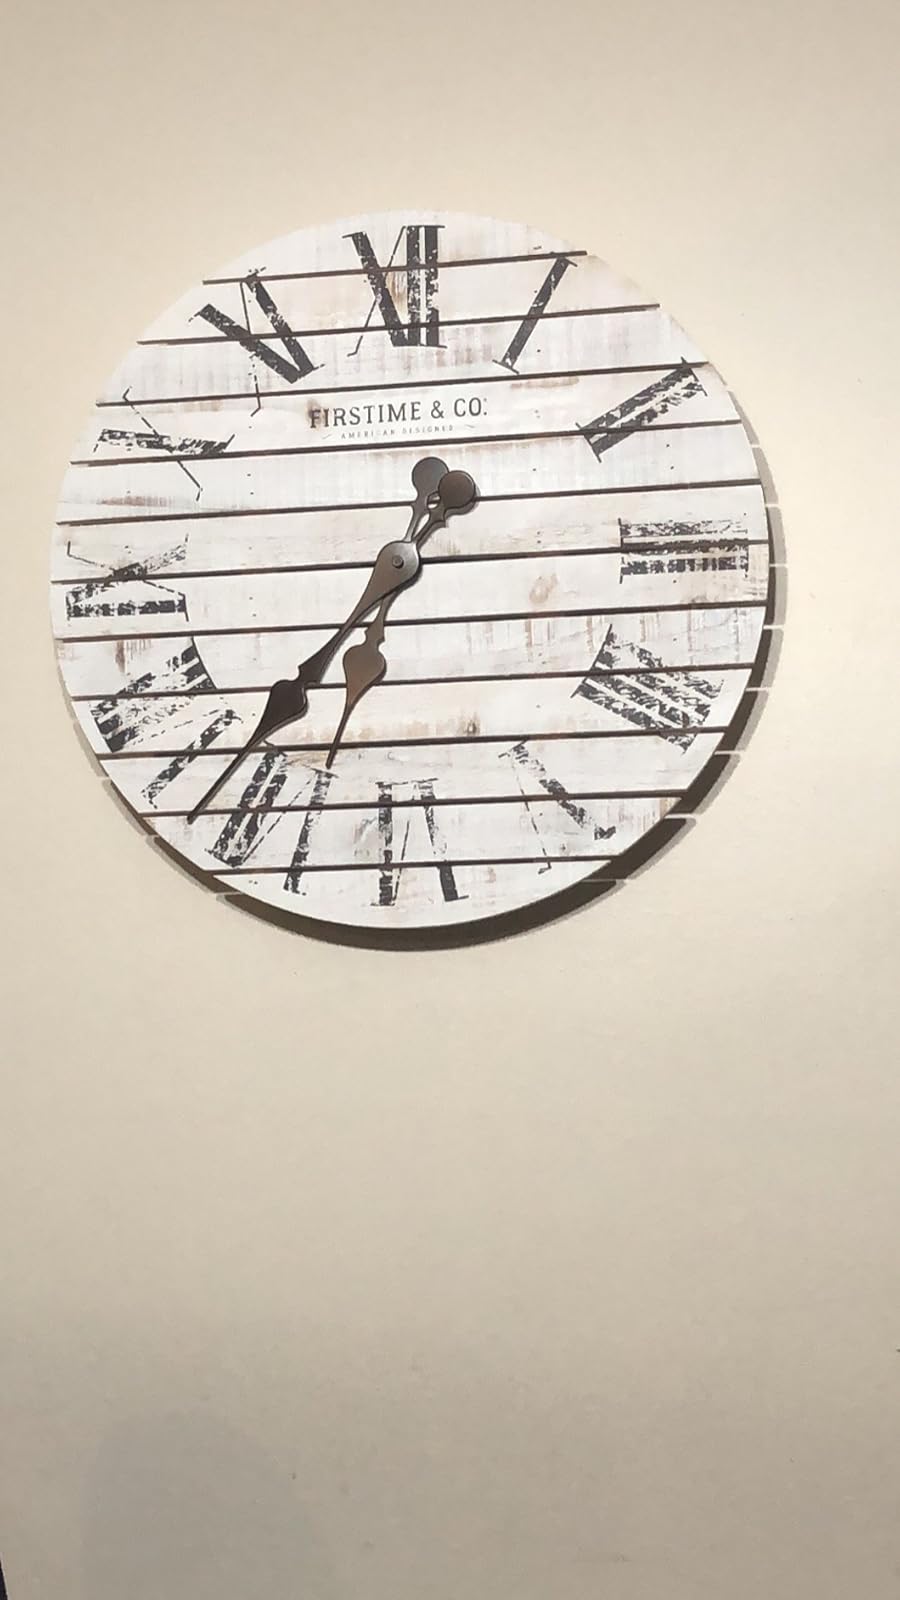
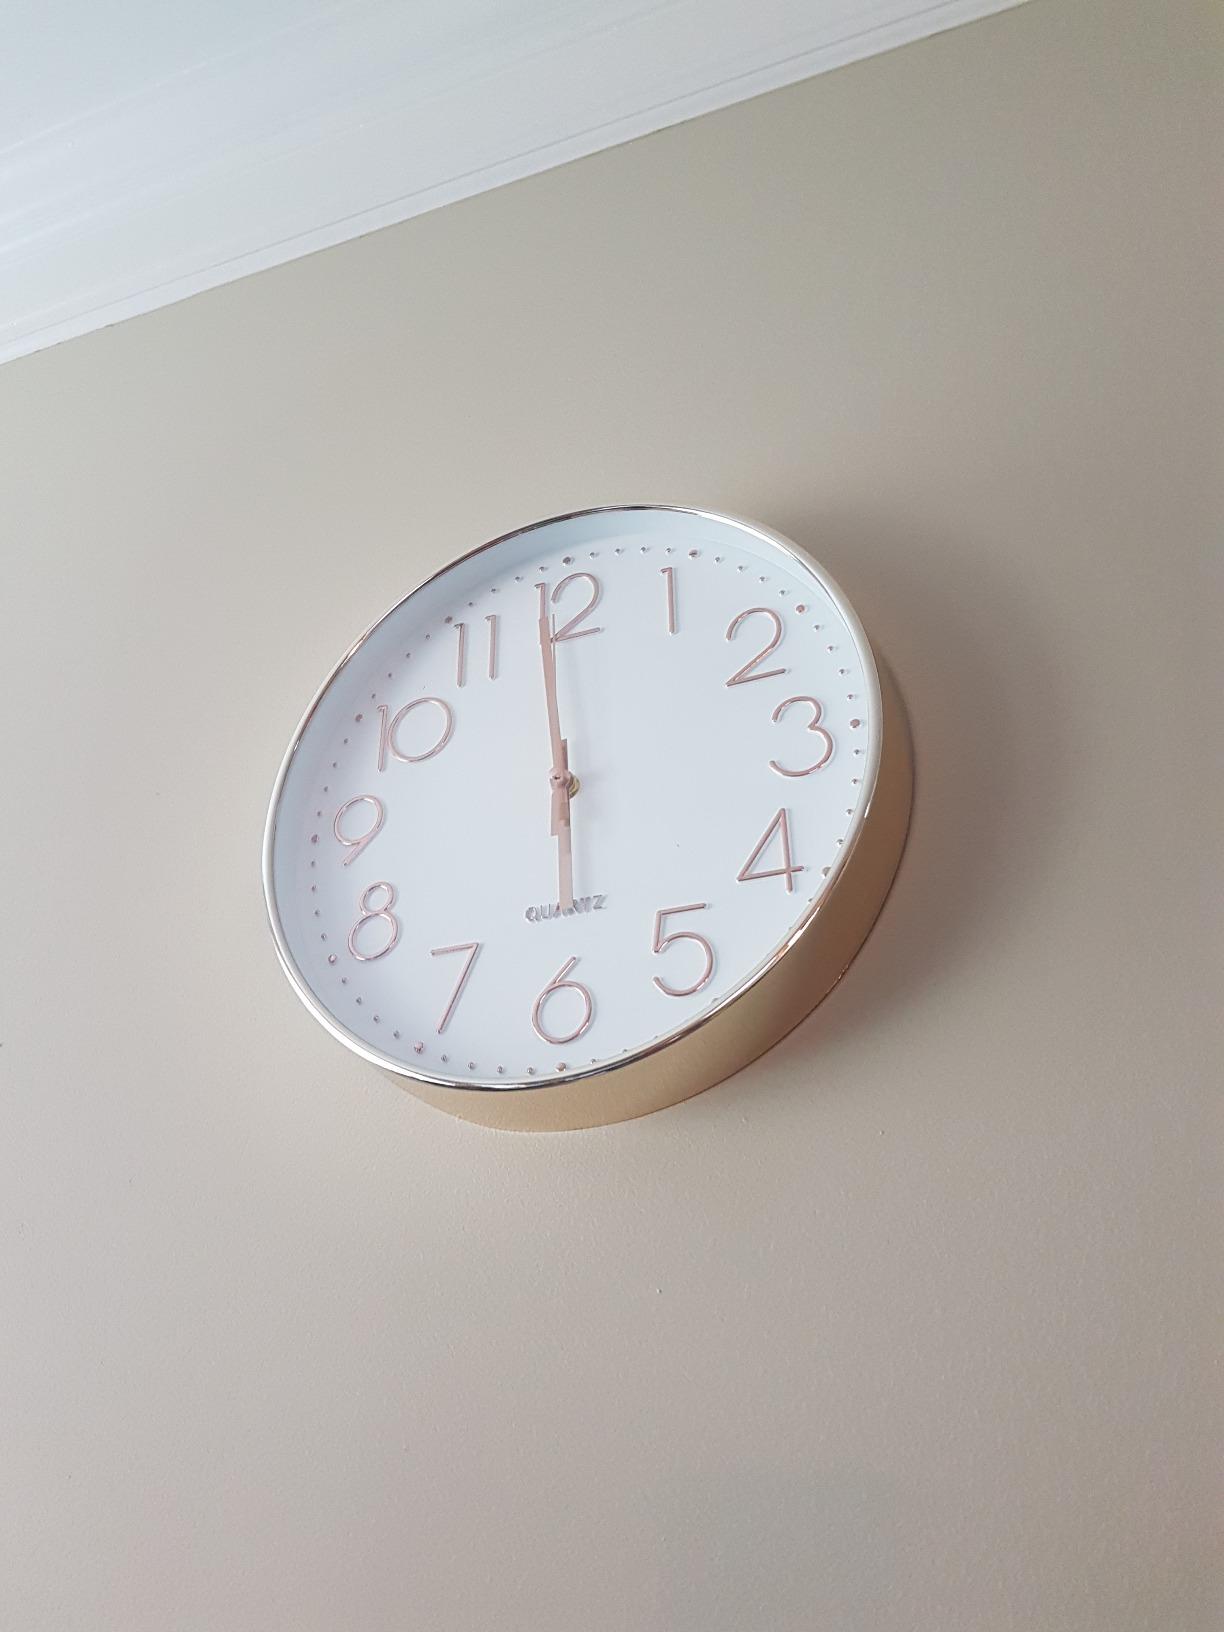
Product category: clock
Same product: no